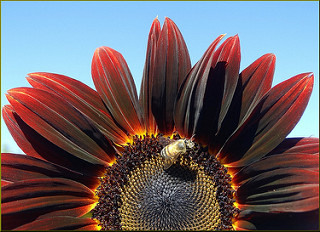
Flower: sunflower